Stafford, Queensland

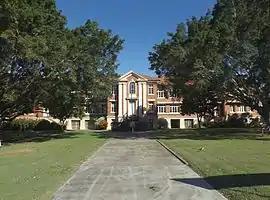
Stafford State School, 2015

Stafford is a northern suburb in the City of Brisbane, Queensland, Australia. In the , Stafford had a population of 6,978 people.